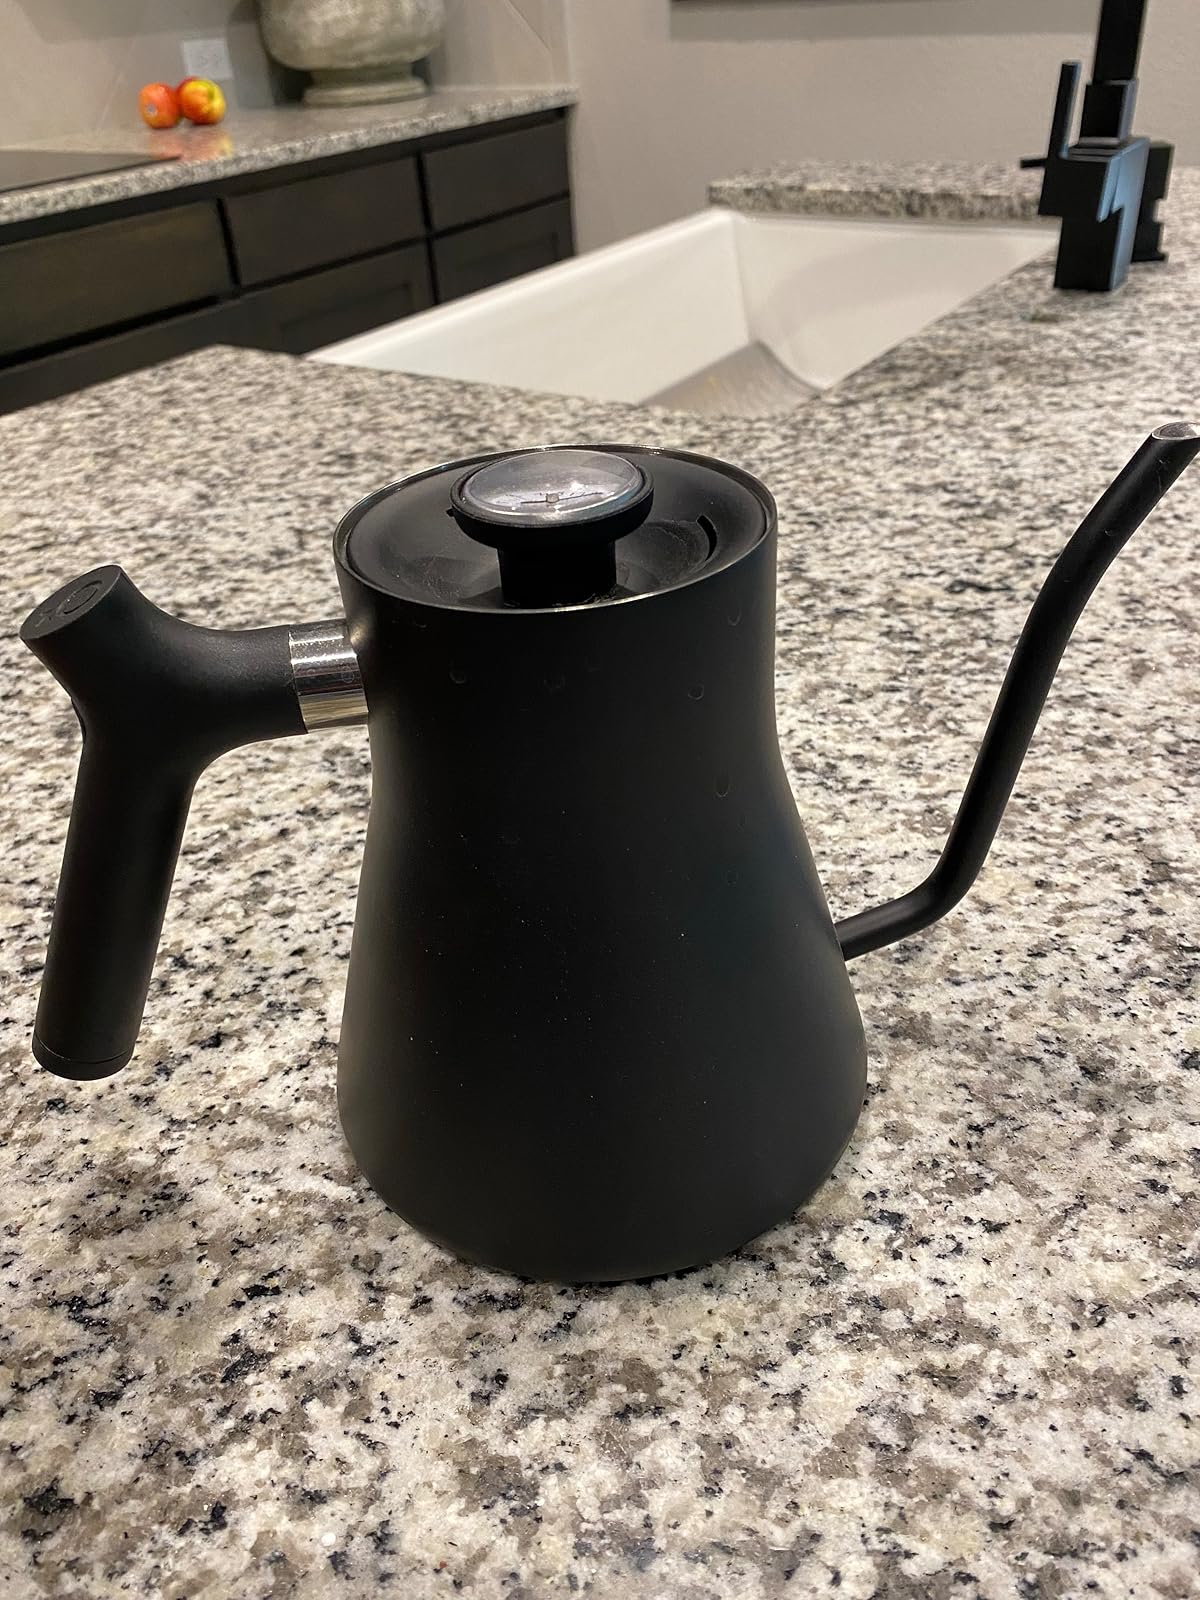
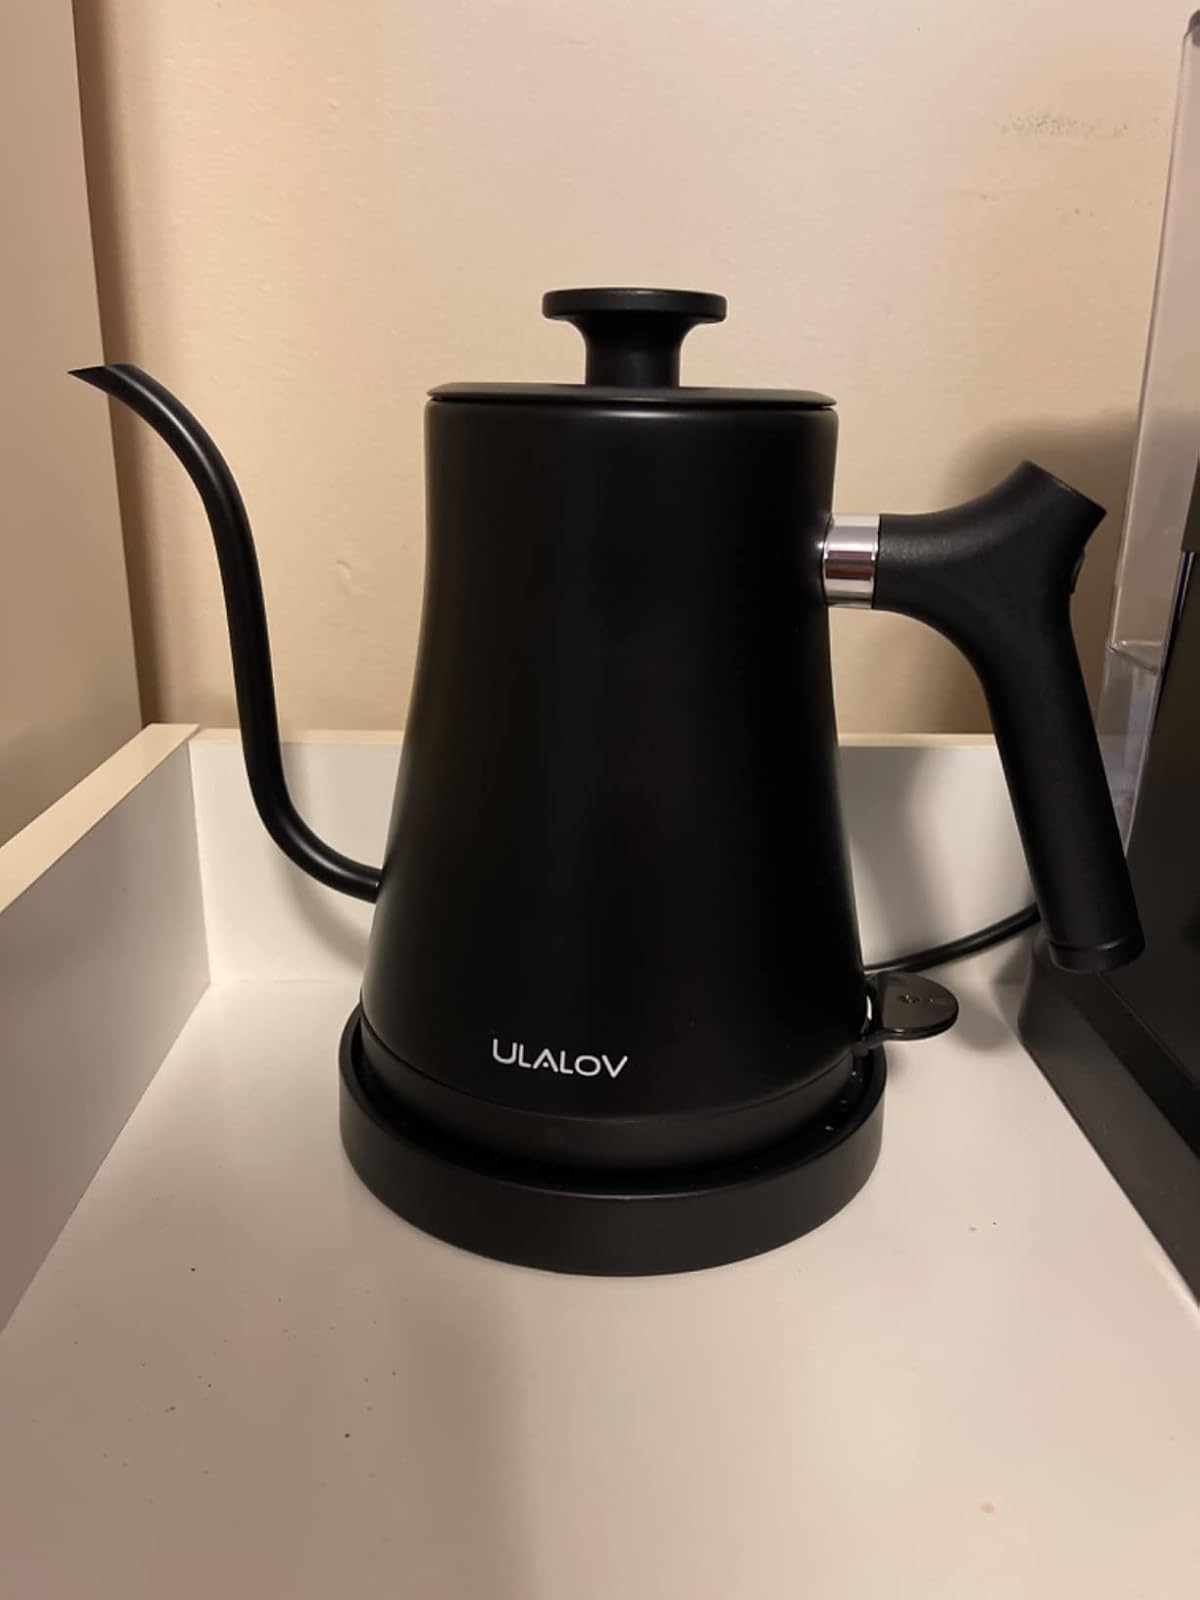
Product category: items_kettle
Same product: no